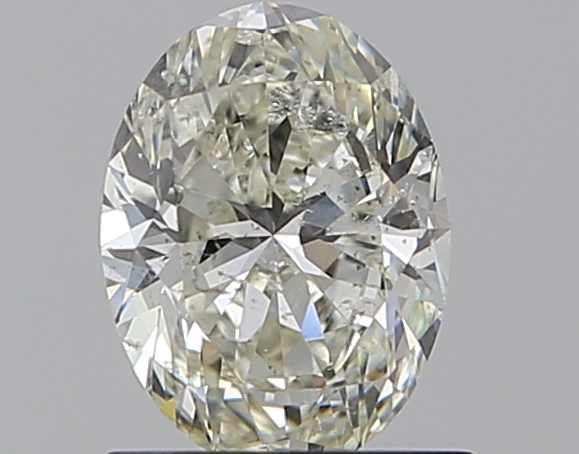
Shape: oval
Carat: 1.01
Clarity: SI2
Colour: K
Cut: EX
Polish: EX
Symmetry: EX
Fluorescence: N
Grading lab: GIA
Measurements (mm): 7.49 x 5.58 x 3.57